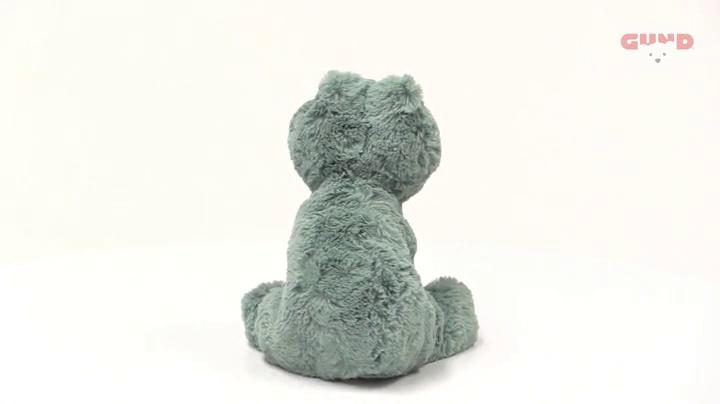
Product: GUND Cozys Collection Frog Stuffed Animal Plush, Pale Olive, 8"
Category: Toys & Games | Stuffed Animals & Plush Toys | Stuffed Animals & Teddy Bears
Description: COZYS COLLECTION PLUSH FROG: The Cozys Collection features cuddly companions with special plush that feels like hugging an old friend This adorable smiling frog with ultra-soft fur makes the best snuggling companion.
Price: $11.55
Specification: ProductDimensions:7x7x8inches|ItemWeight:3.68ounces|ShippingWeight:4ounces(Viewshippingratesandpolicies)|ASIN:B07BLQHJ2F|Itemmodelnumber:4060760|Manufacturerrecommendedage:12monthsandup